Bullring

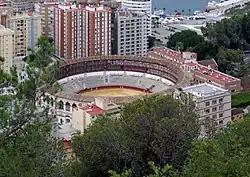
Málaga's bullring lies in the heart of the city.

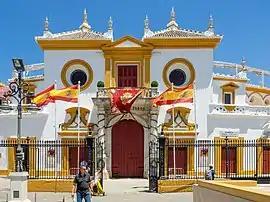
Façade of the oldest bullring in Spain, La Maestranza in Seville.

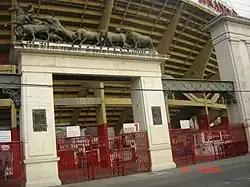
The Plaza México, which is situated in Mexico City, is the world's largest bullring.

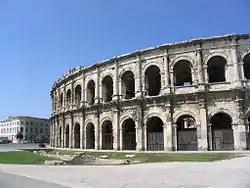
The facade of the Arena of Nîmes in Nîmes, a converted Roman amphitheatre

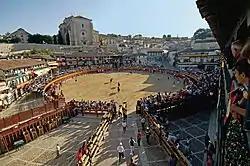
The Plaza de toros de Chinchón.

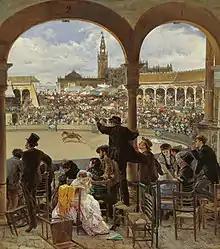
"A Pass in the Bullring", in 1870, Seville, by painter José Jiménez Aranda.

A bullring is an arena where bullfighting is performed. Bullrings are often associated with the Iberian Peninsula, but they can also be found through Iberian America and in a few Spanish and Portuguese ex-colonies in Africa. Bullrings are often historic and culturally significant centres that bear many structural similarities to the Roman amphitheatre.